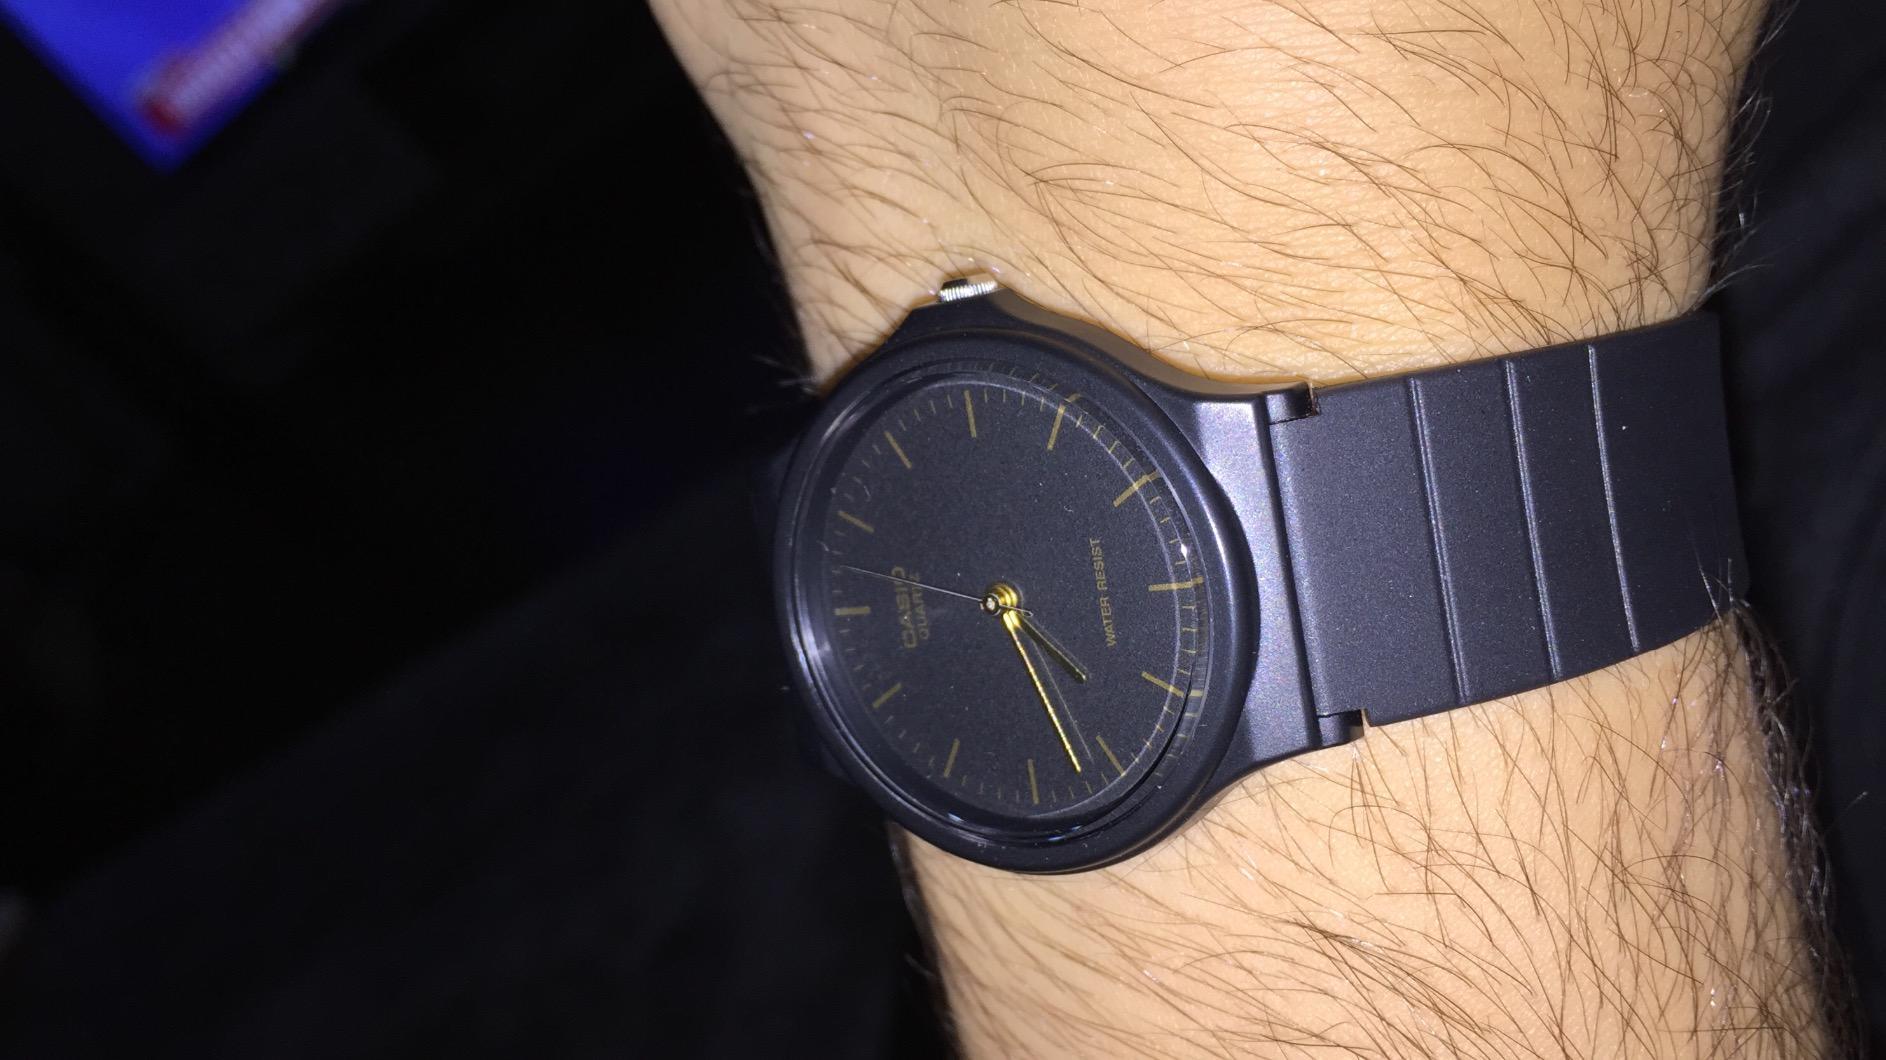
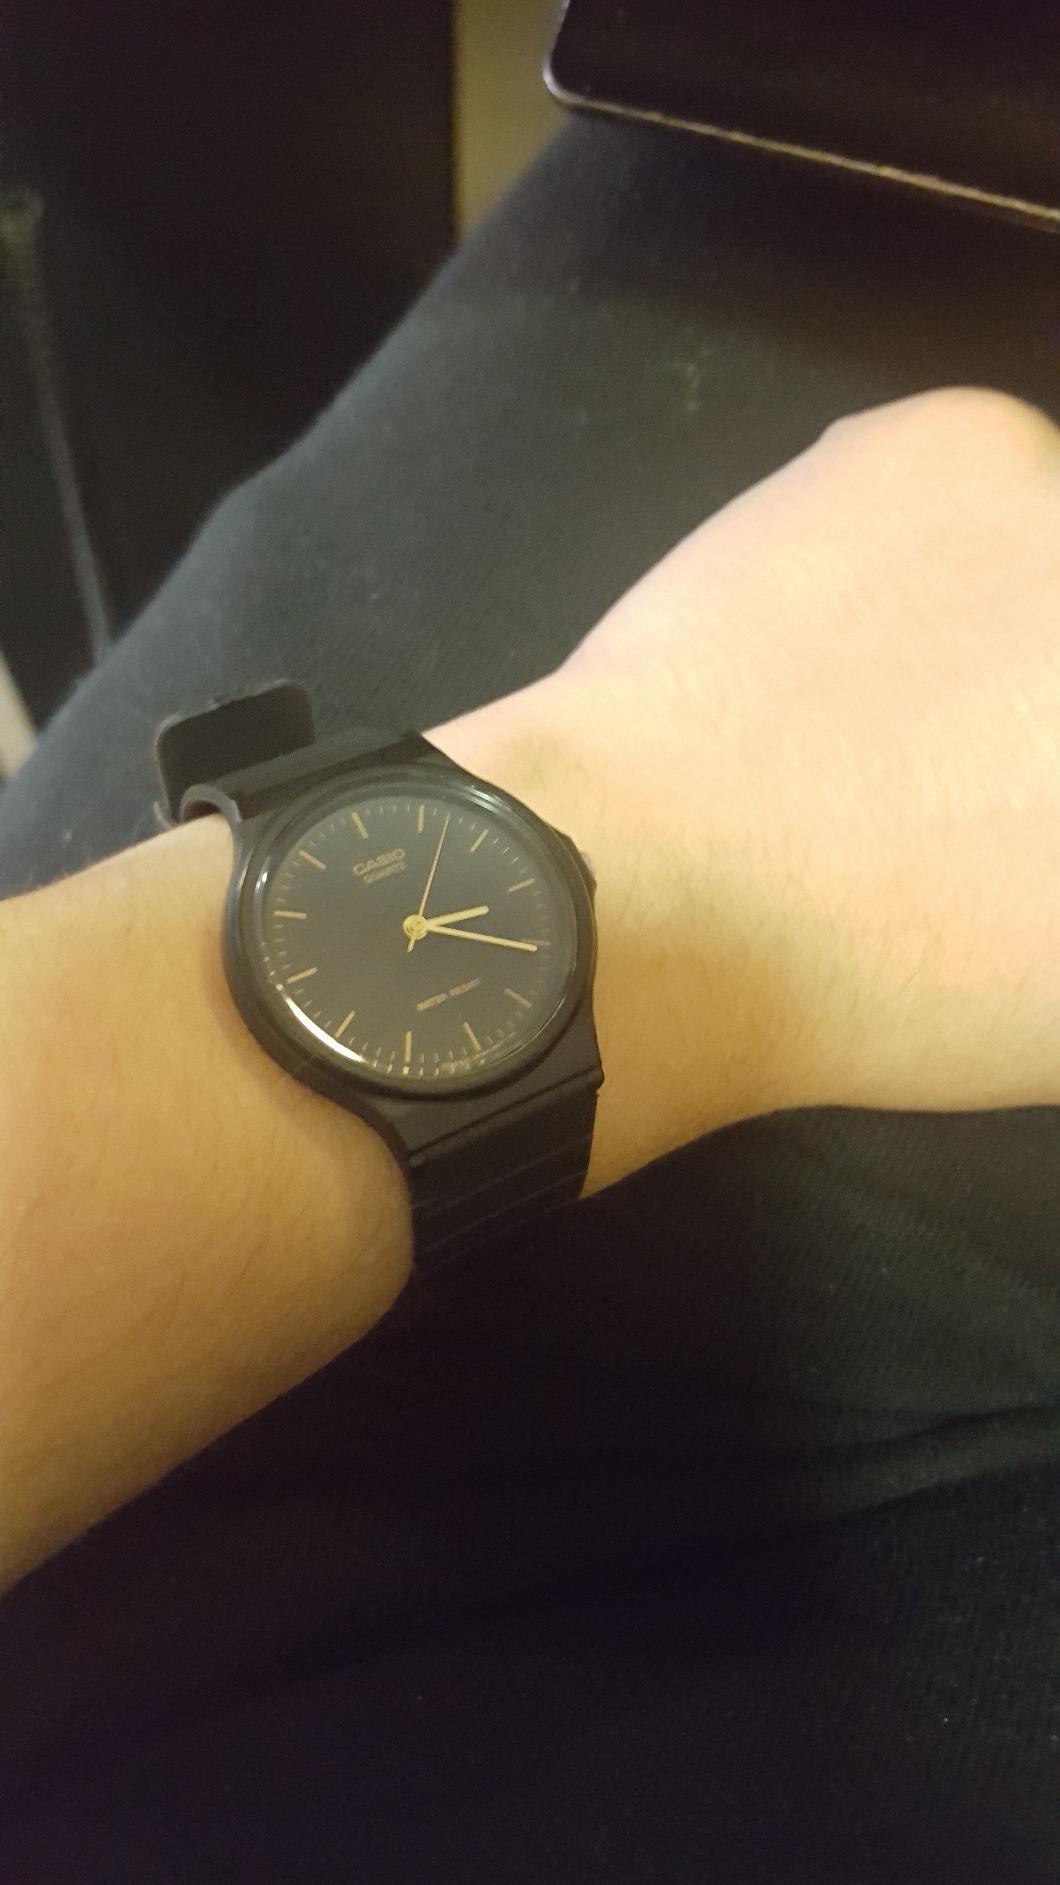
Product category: accessories_watch
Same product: yes